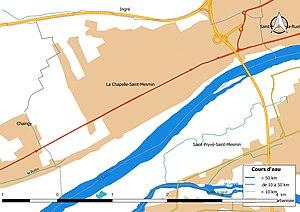
Carte du réseau hydrographique de la commune de fr:La Chapelle-Saint-Mesmin (France).
La Chapelle-Saint-Mesmin est une commune française située dans le département du Loiret en région Centre-Val de Loire.